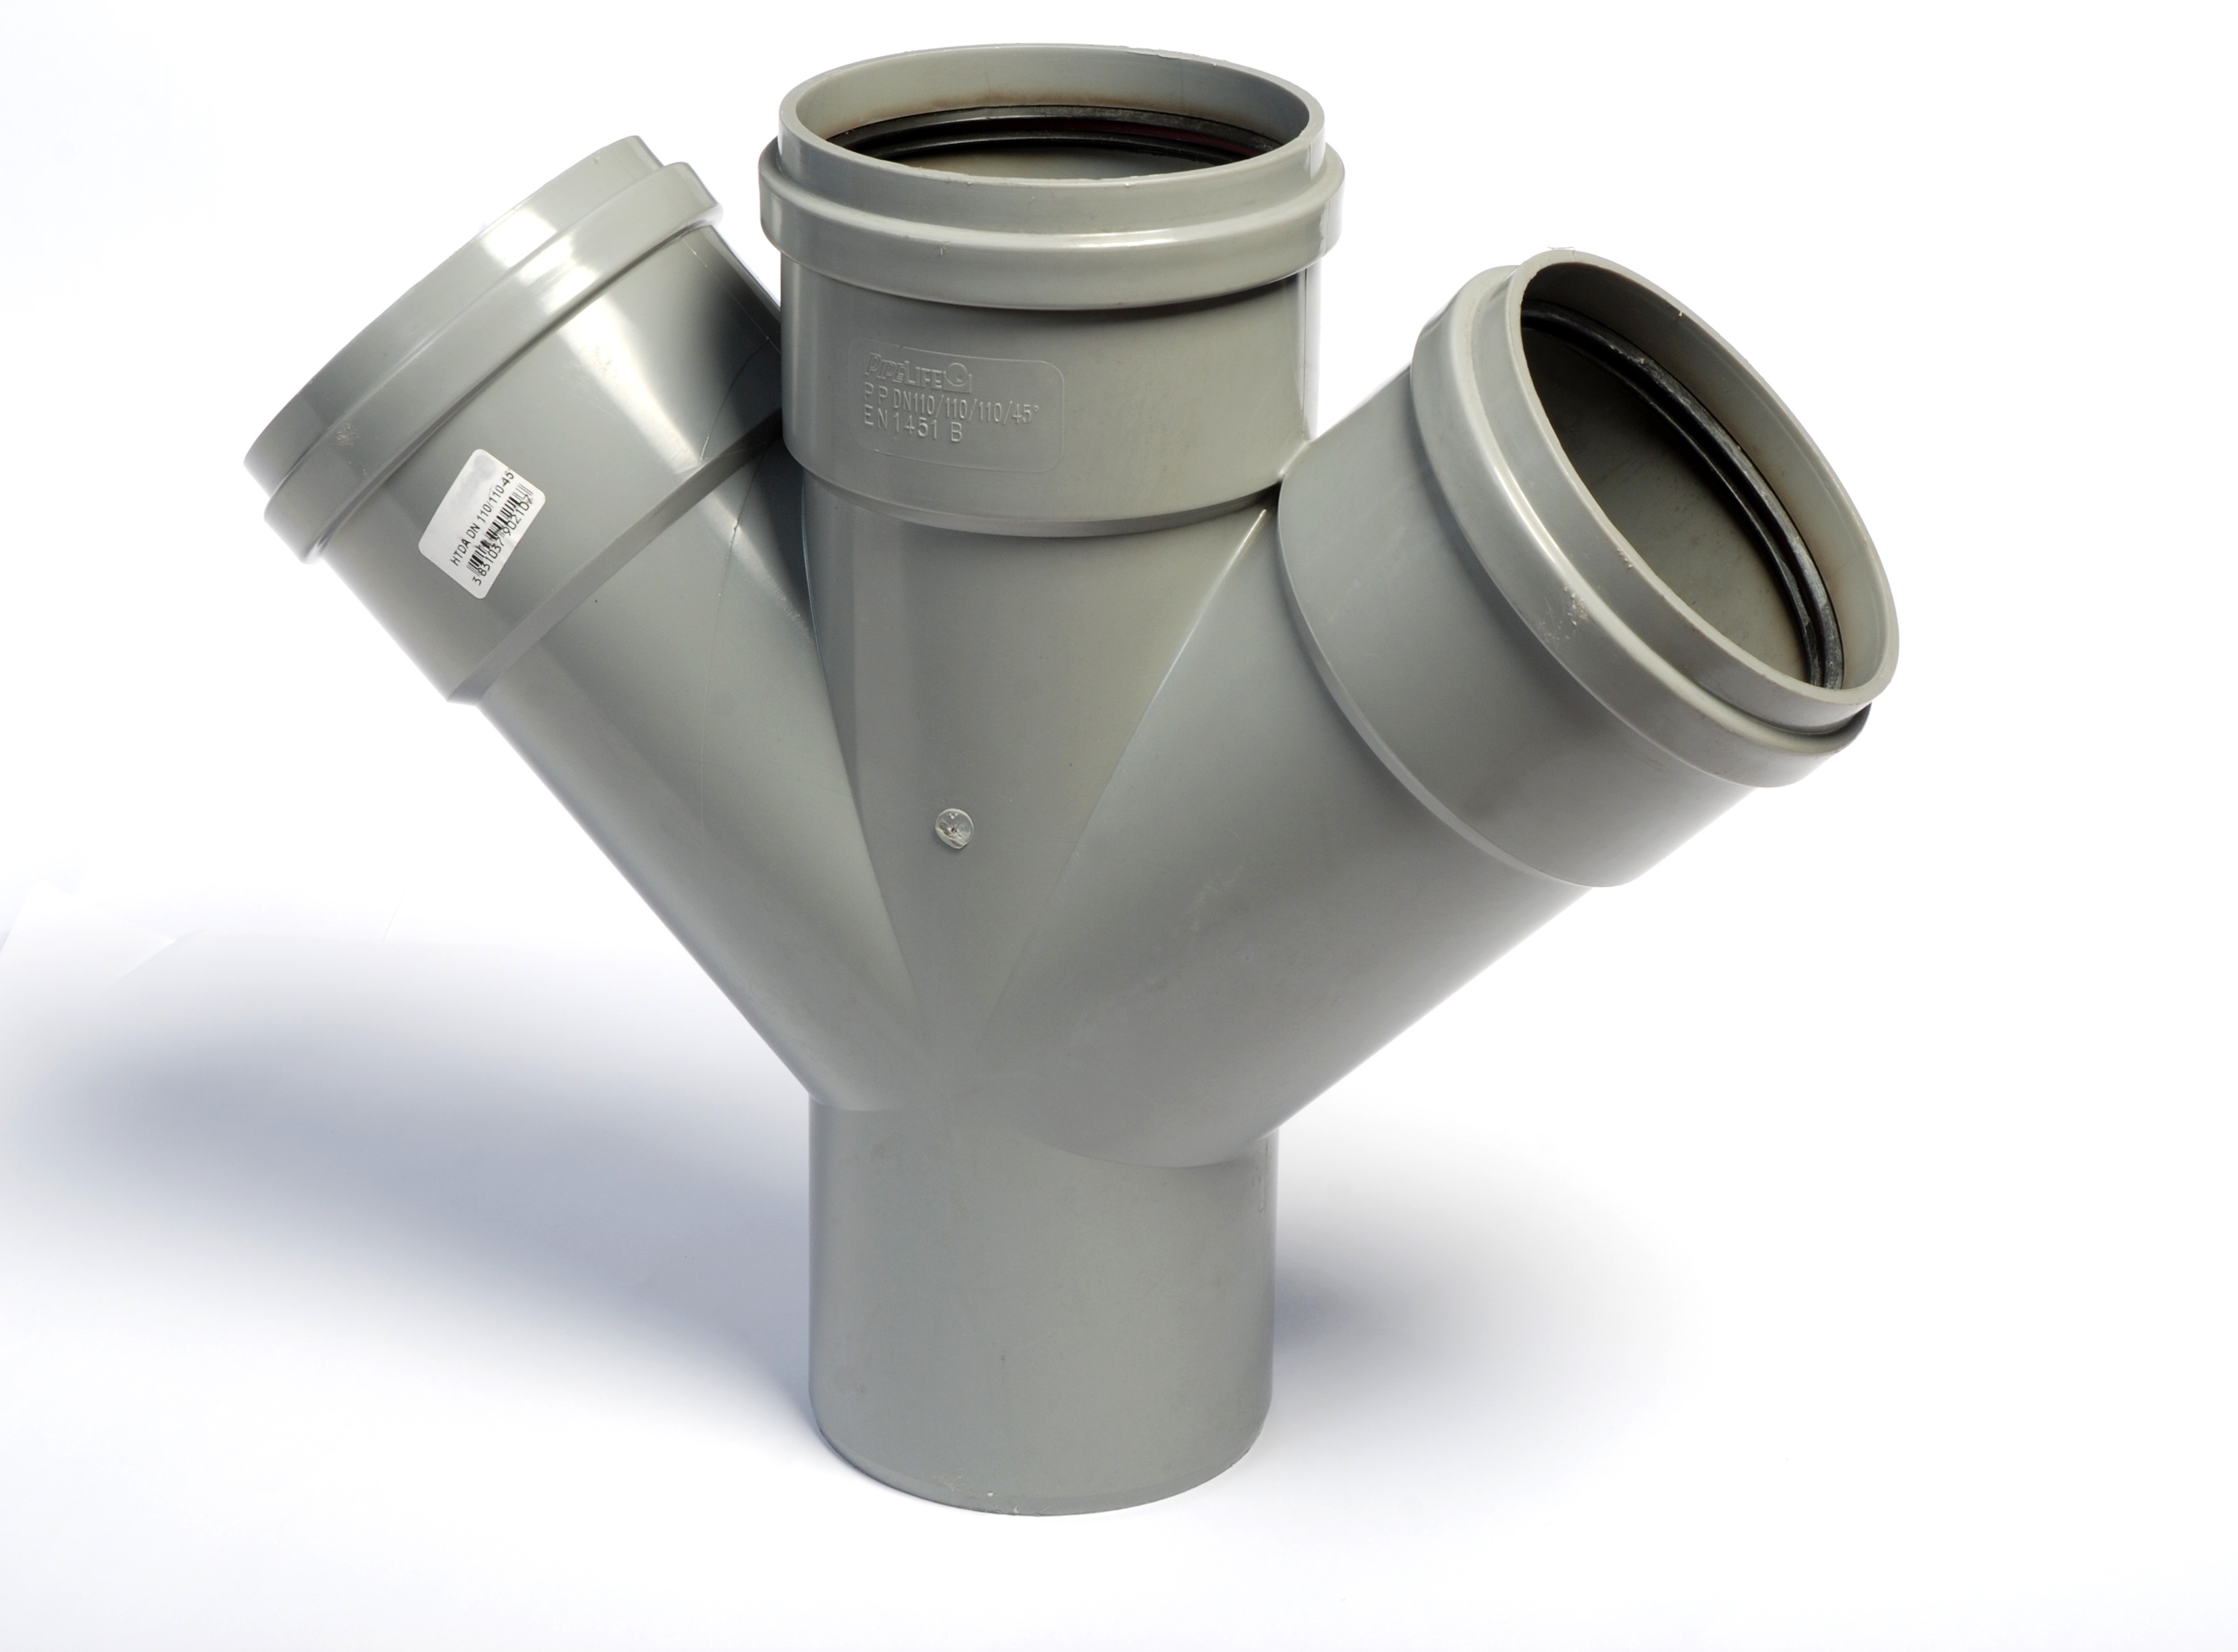
water, plastic, product, tap, brass, pipe, plumbing fixture